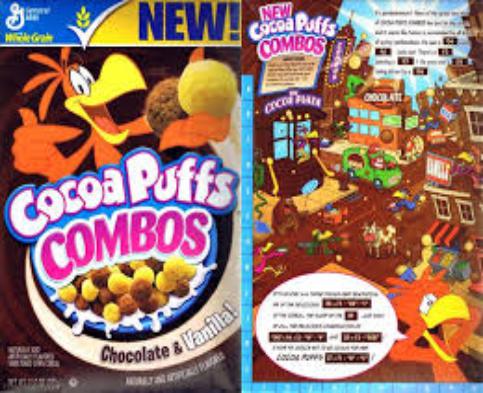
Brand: Cocoa Puffs Combos
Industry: Food